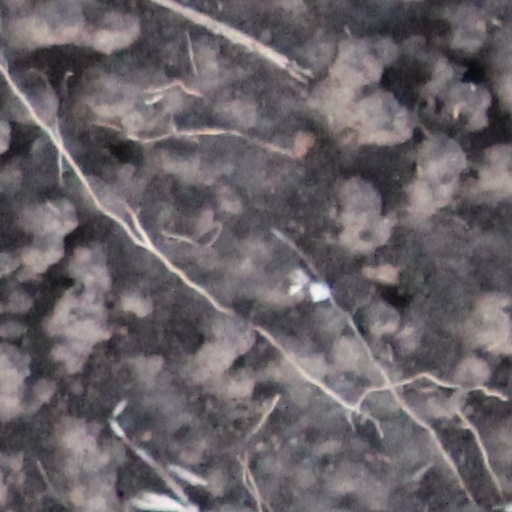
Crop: wheat